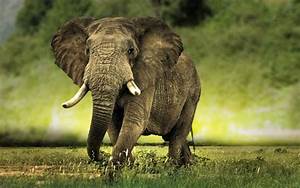
Label: elephant